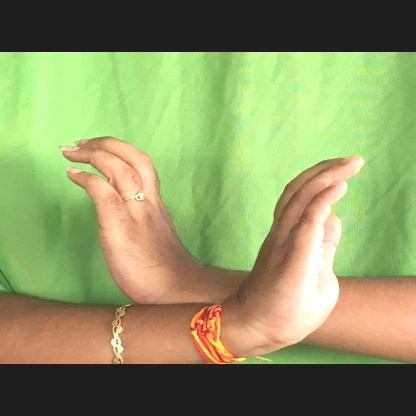
Mudra: Nagabandha